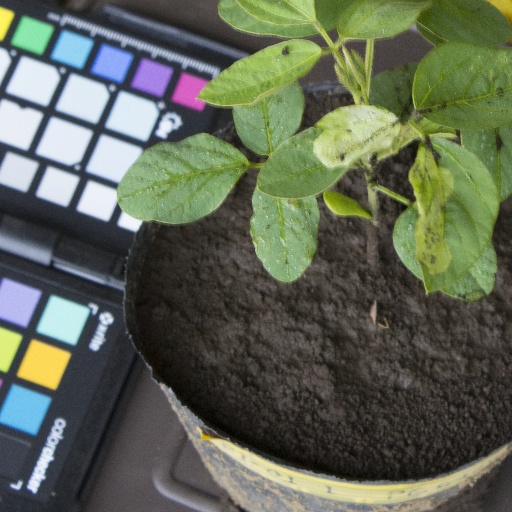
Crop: soybean